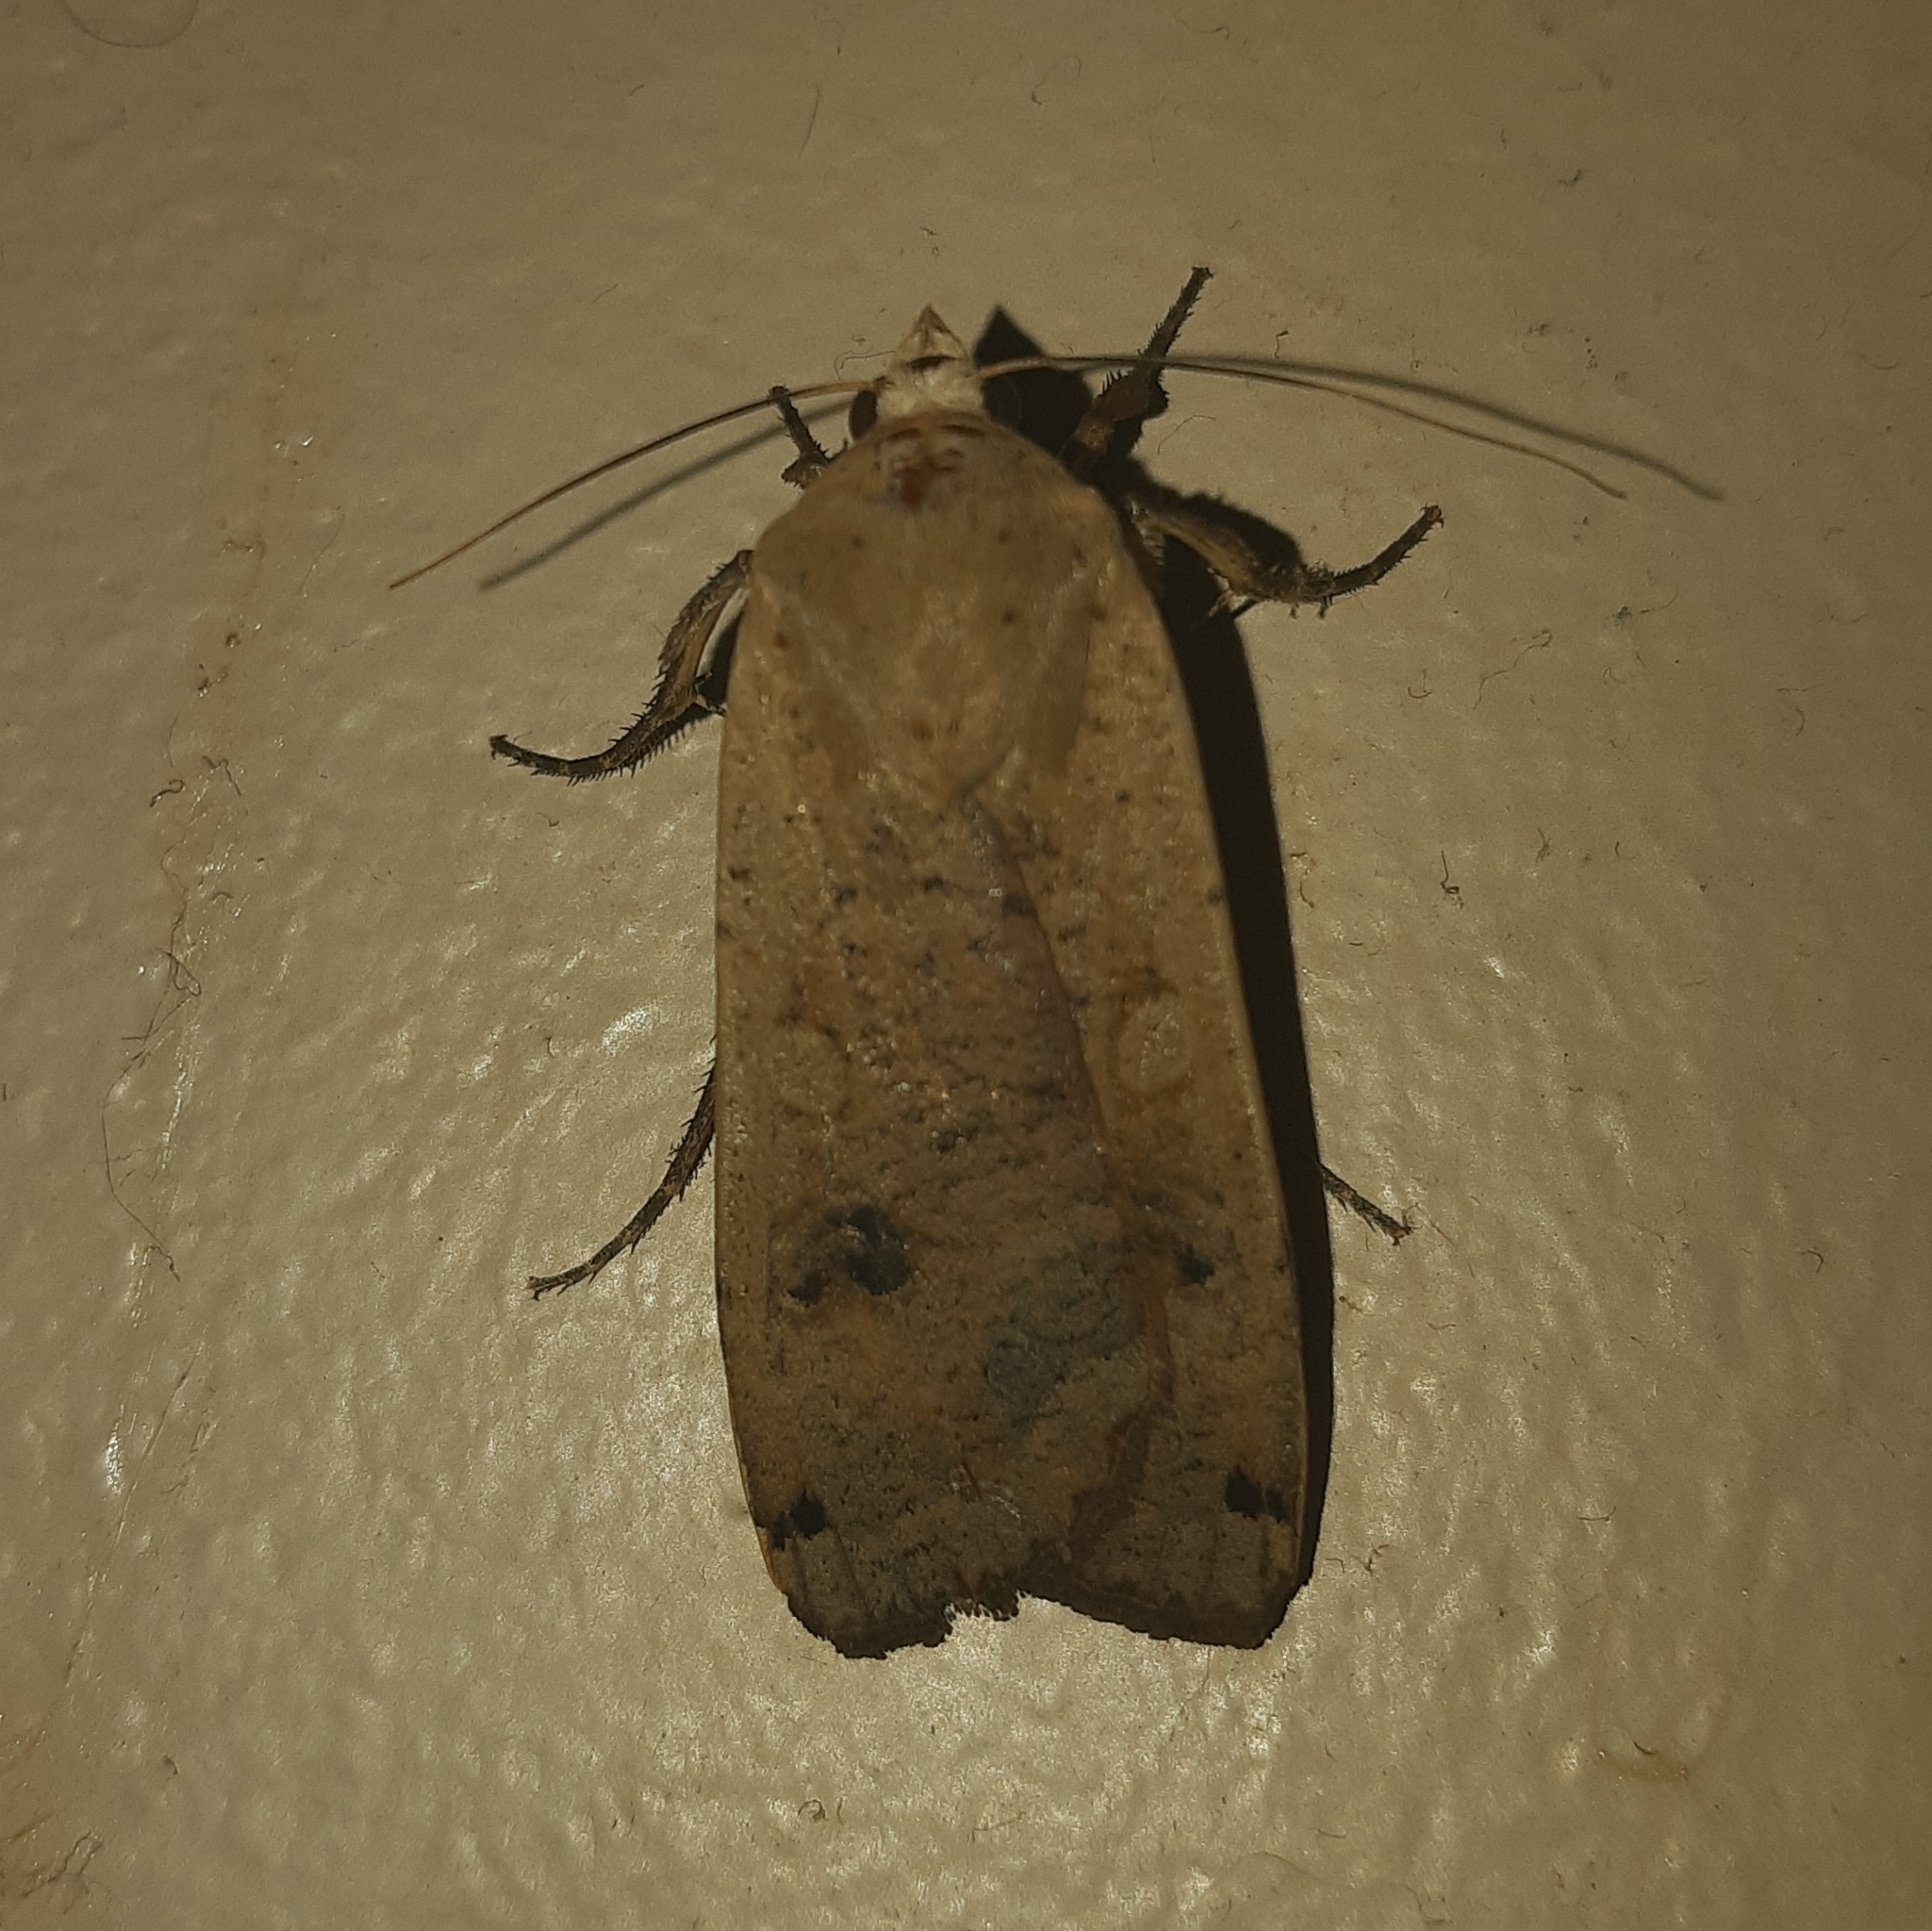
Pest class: cutworms